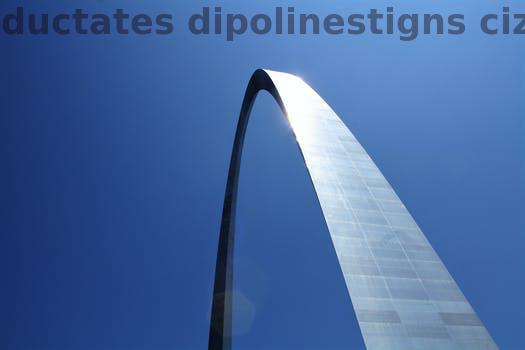
Label: Watermark